Rebecca S. Pringle

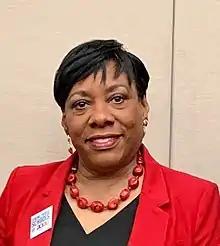
Pringle in 2019

Rebecca S. "Becky" Pringle (born 1955) is an American teacher and labor union leader. She is the president of the 2.8 million-member National Education Association, the largest professional employee organization and labor union in the United States.